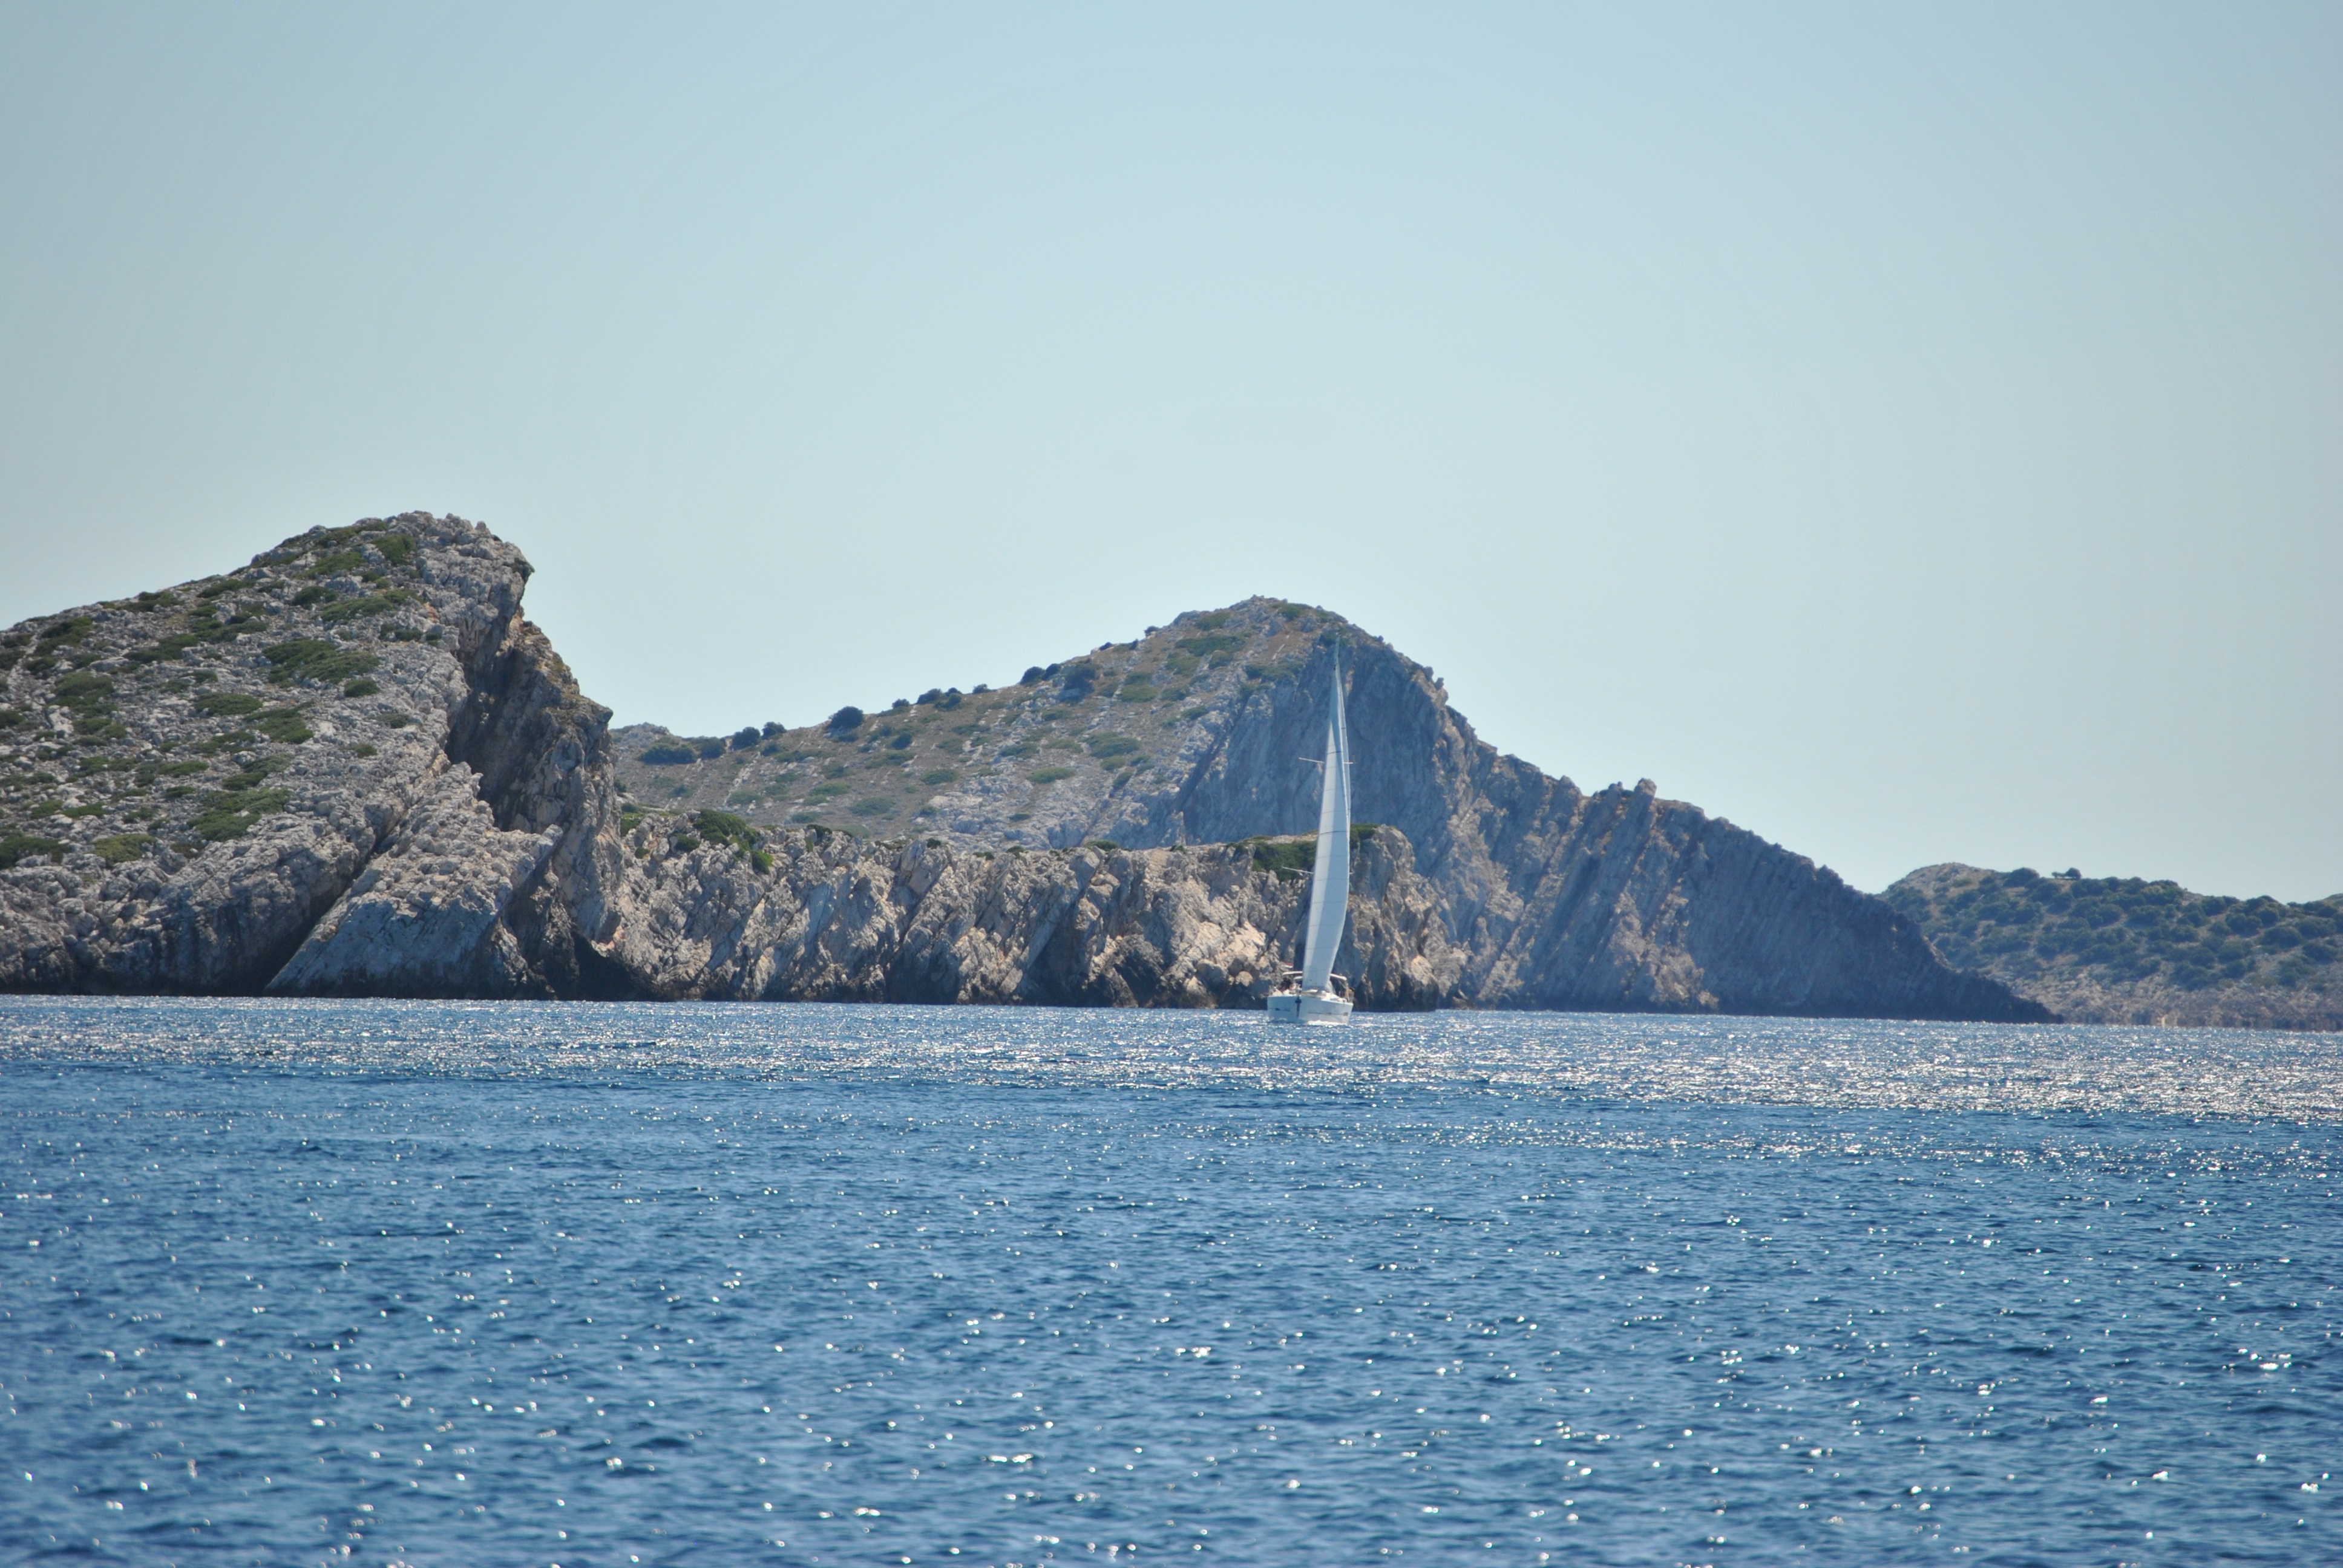
sea, coast, water, rock, ocean, horizon, mountain, shore, wave, lake, cliff, vehicle, bay, island, fjord, reservoir, terrain, body of water, croatia, sail, loch, sailing boat, cape, islet, landform